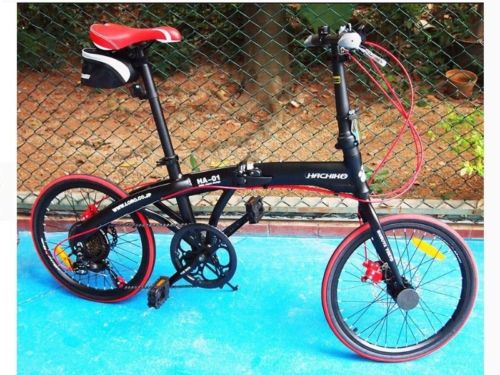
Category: bicycle